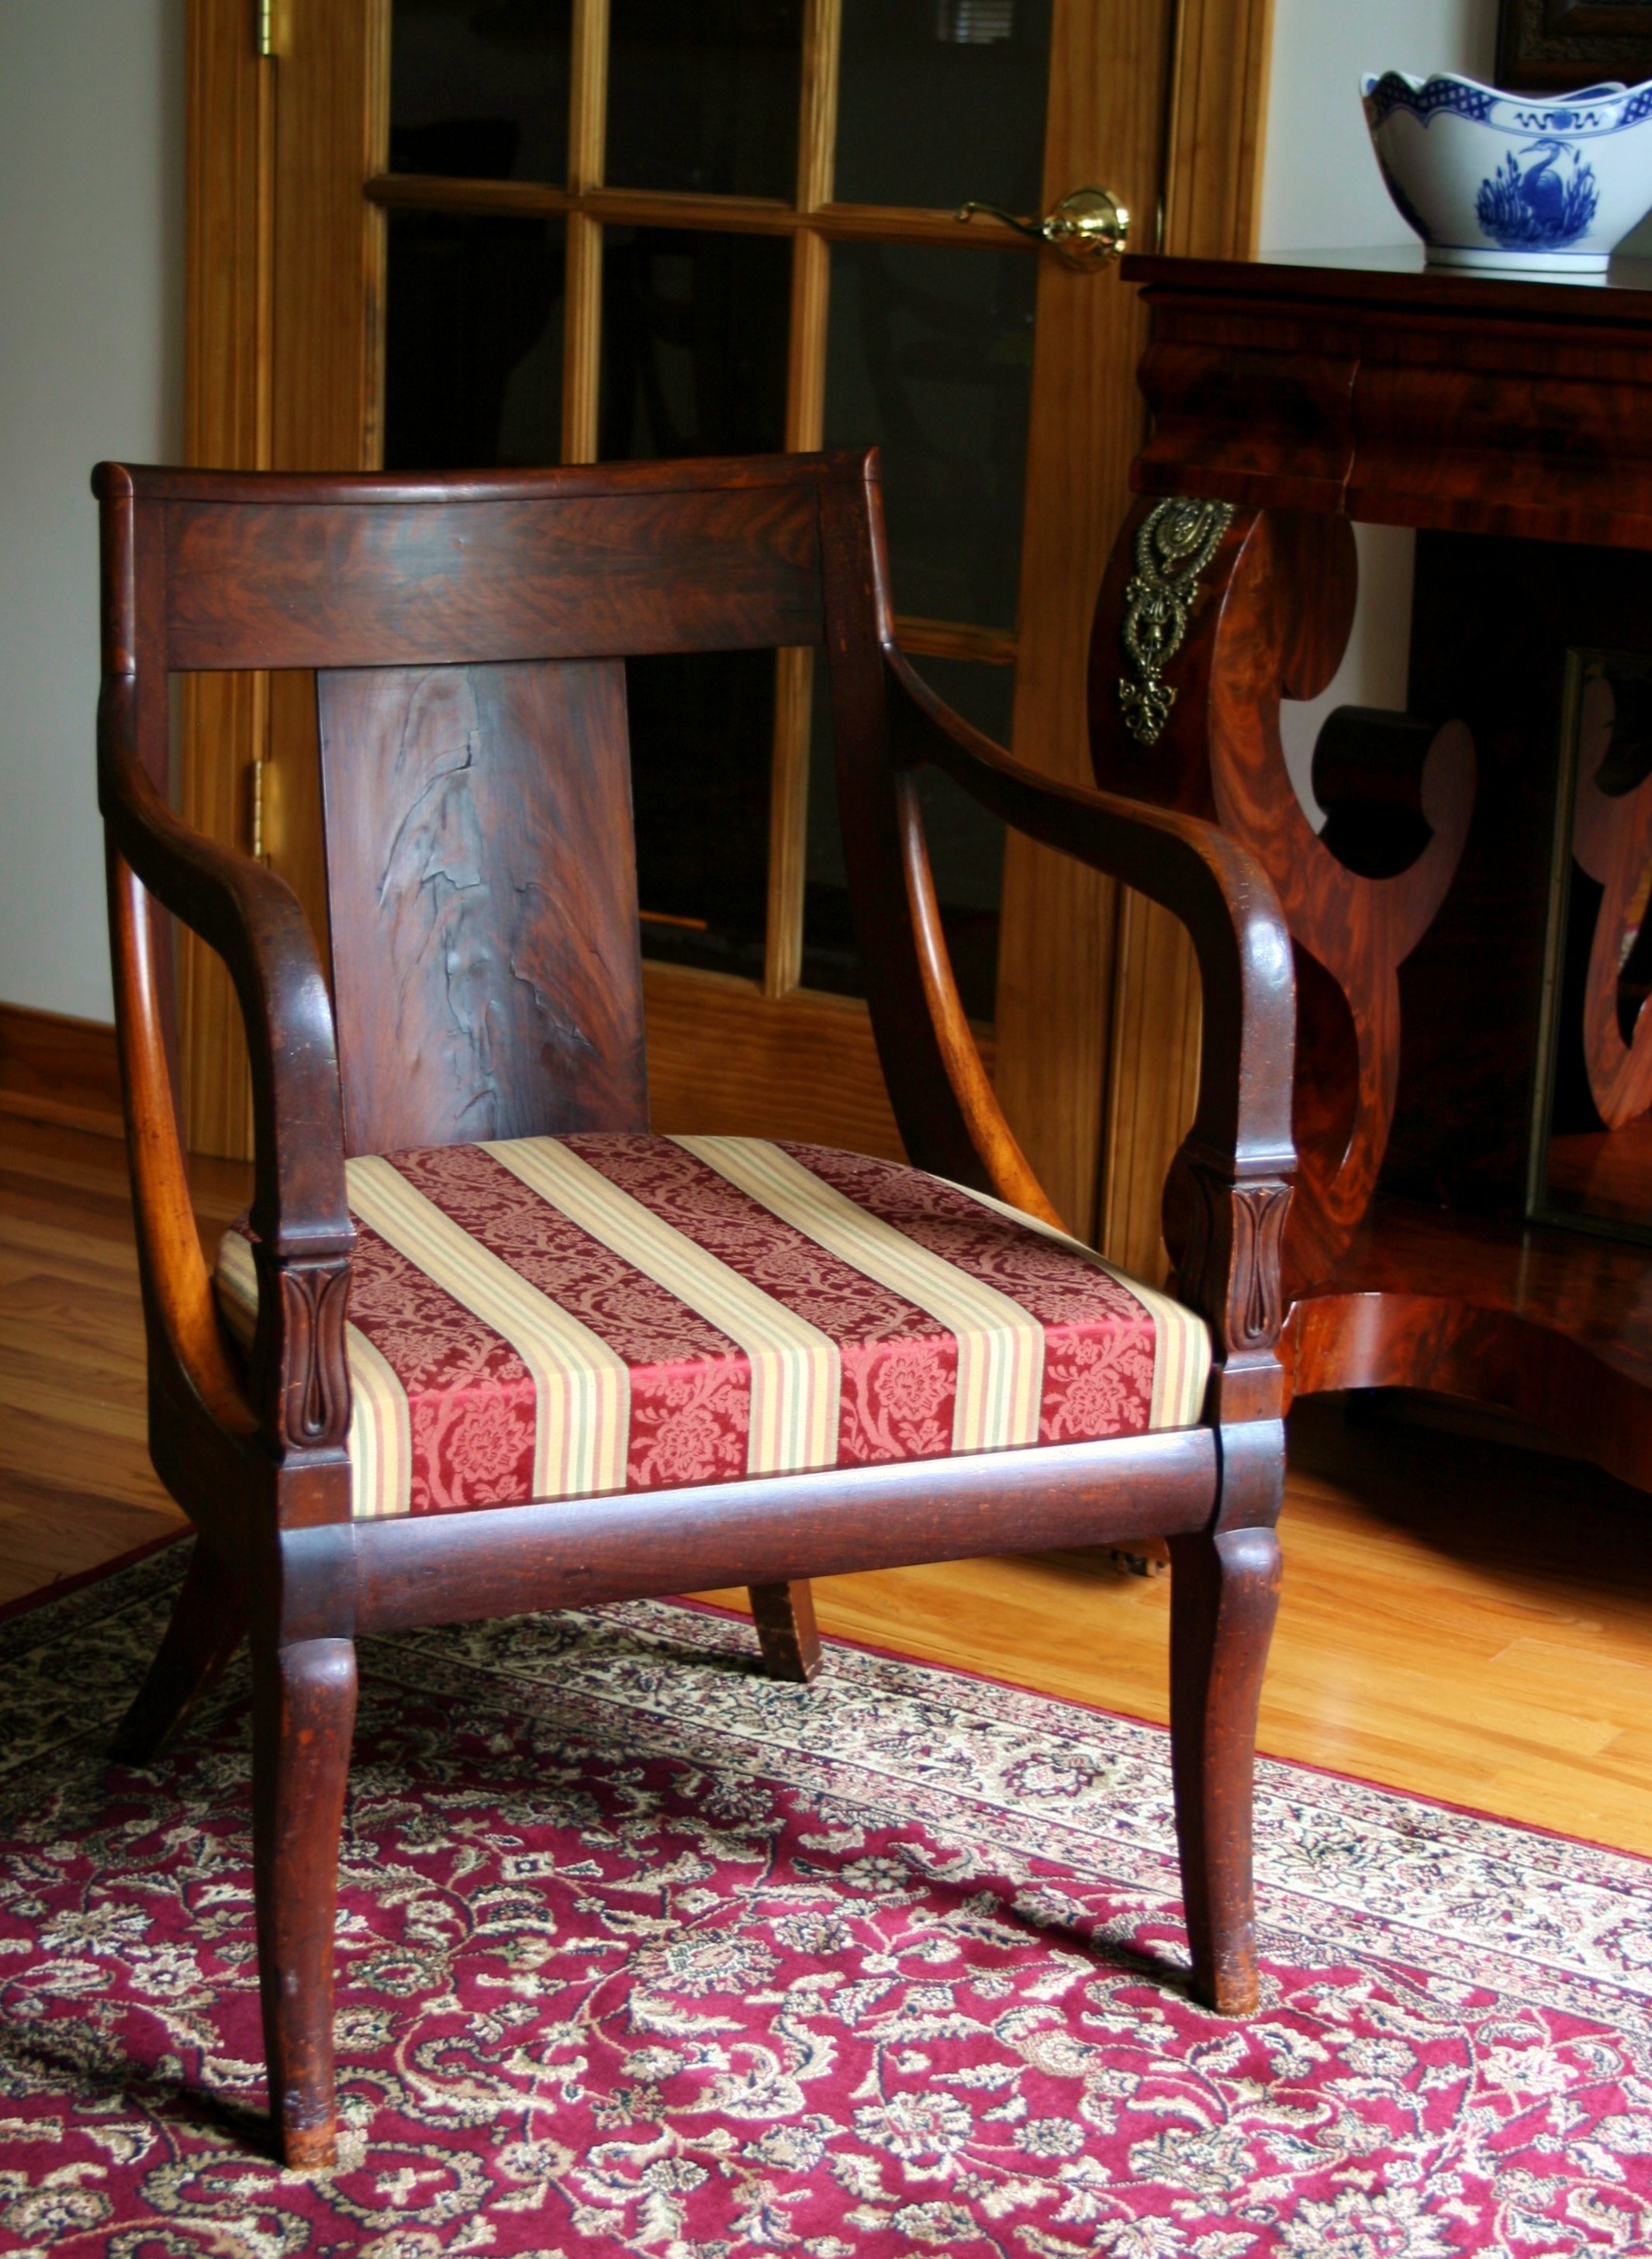
table, wood, antique, chair, seat, living room, furniture, room, sit, hardwood, used furniture, late classical, 1837, gondola style